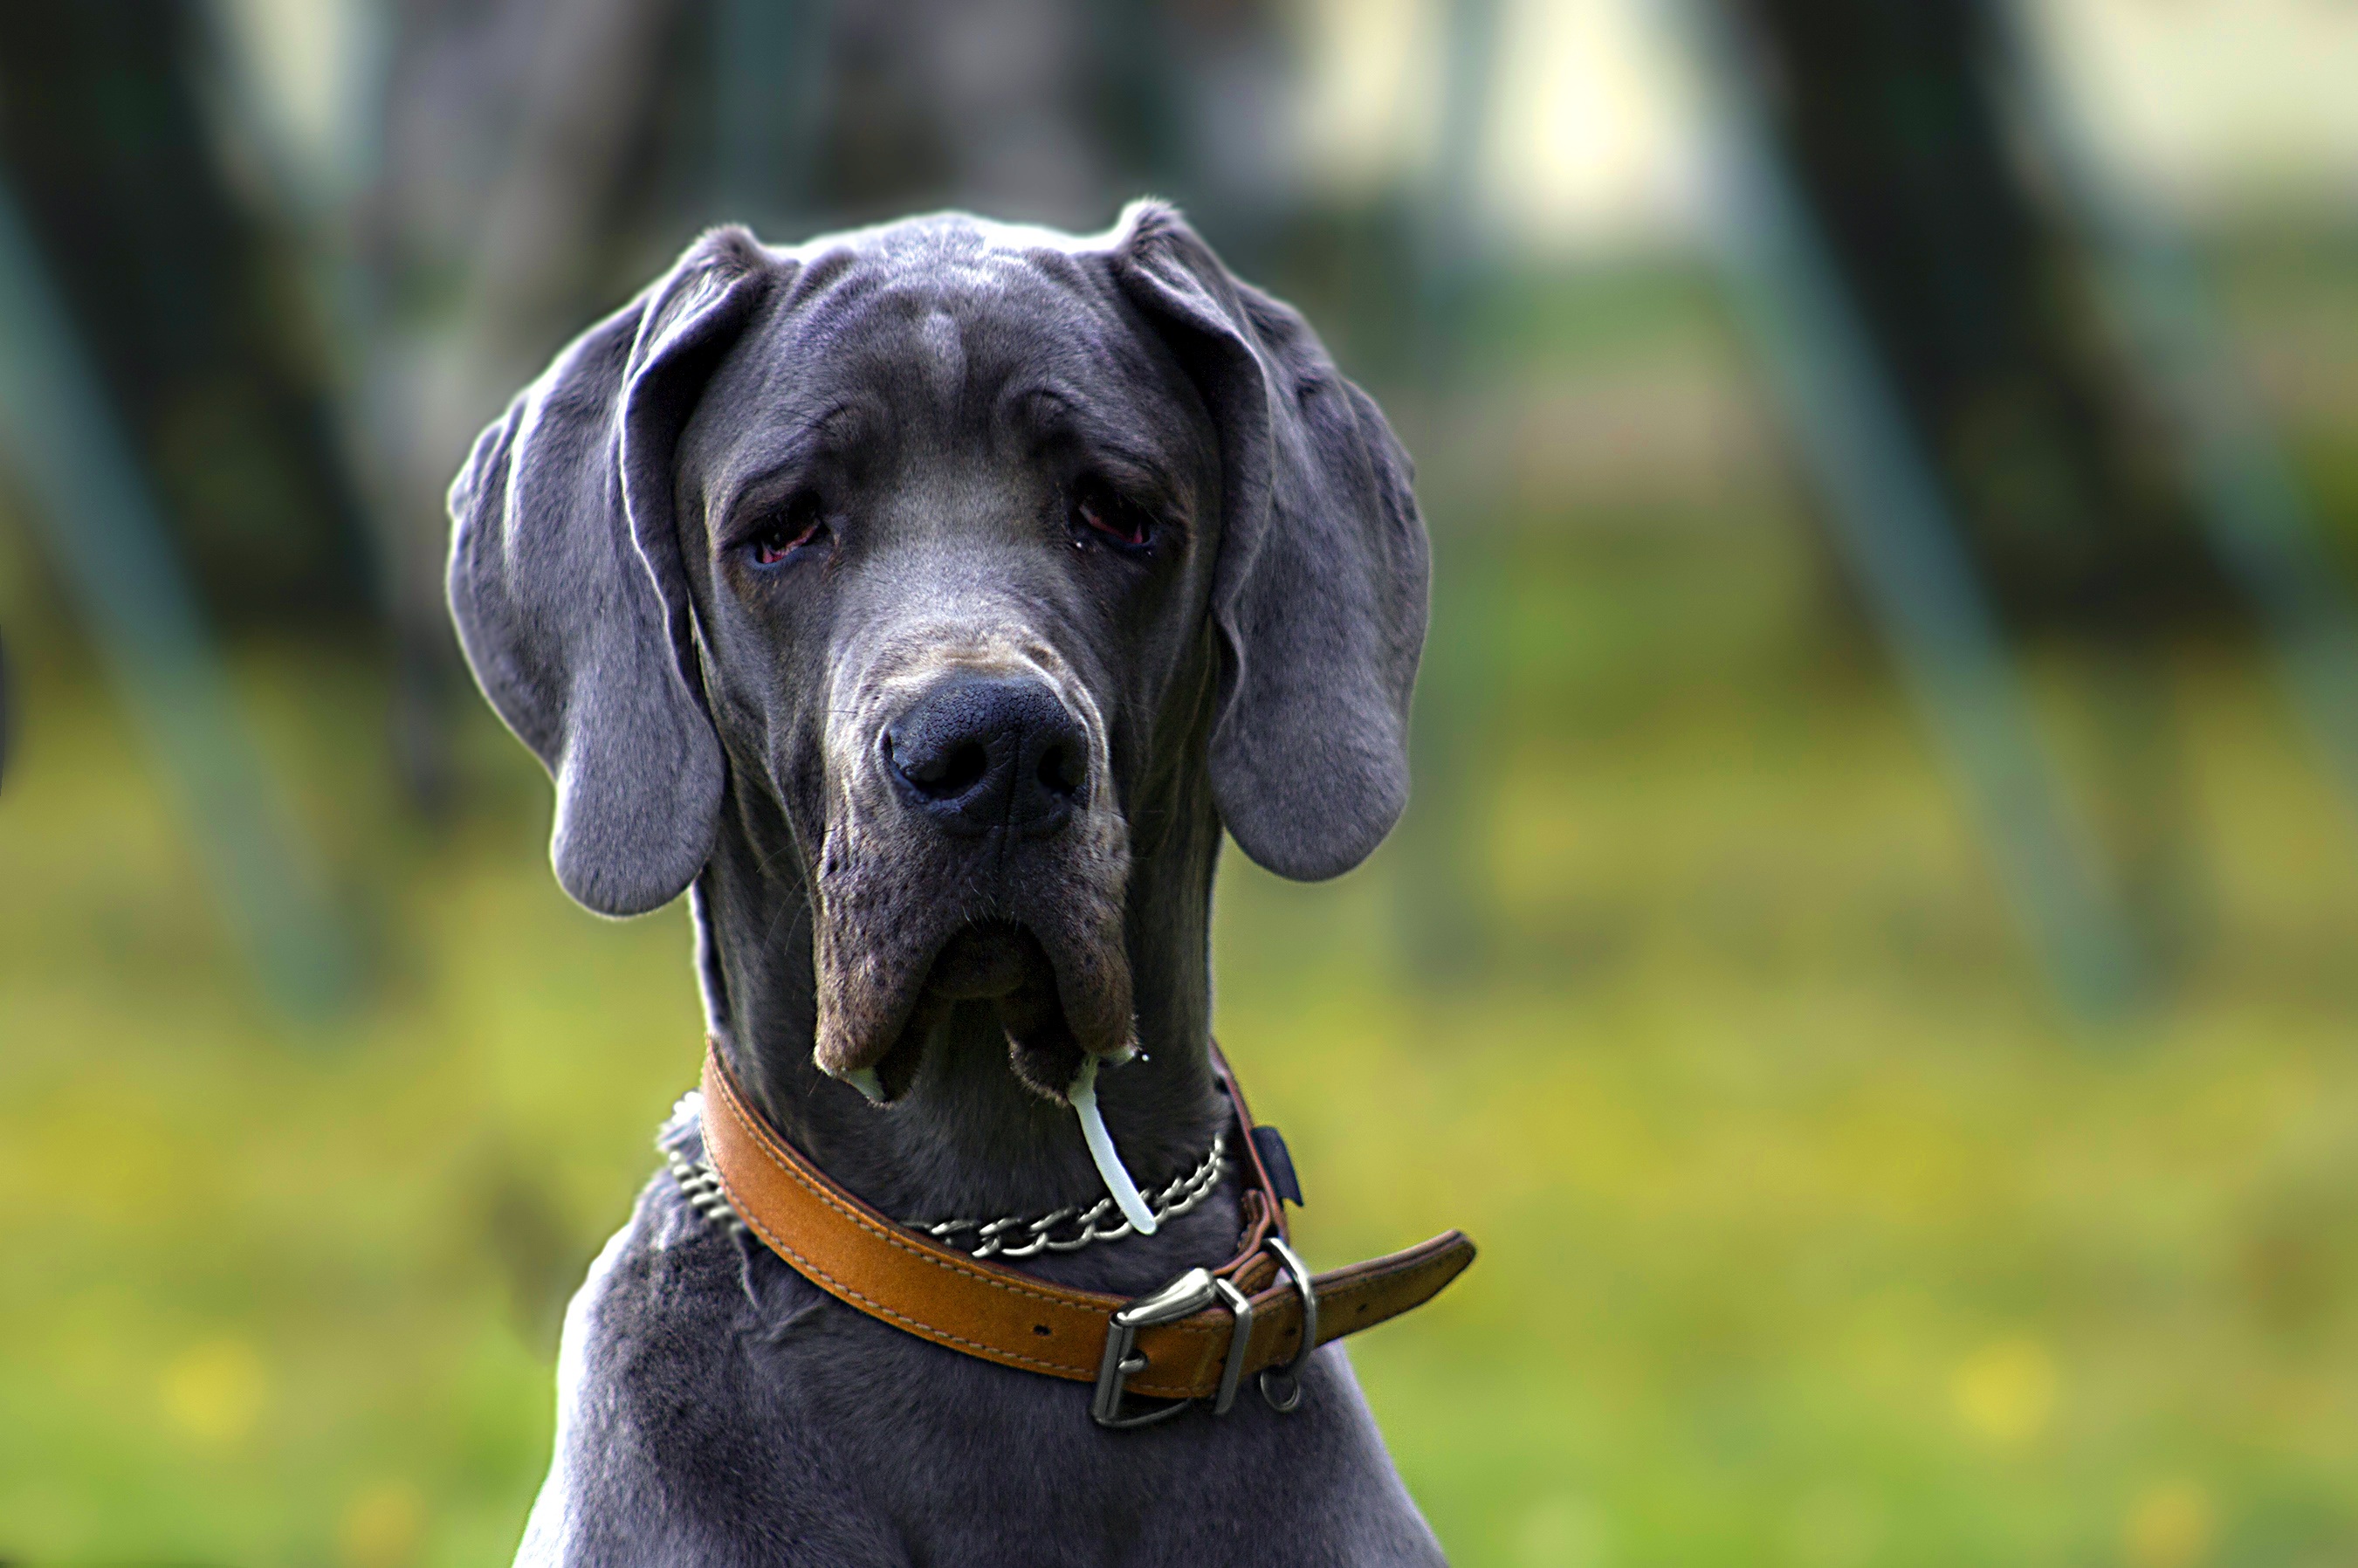
white, home, dog, animal, pet, portrait, mammal, gray, blue, black, old man, weimaraner, thoroughbred, dogs, one, background, head, vertebrate, big, beautiful, shot, large, rare, dog breed, breed, bitch, nobody, guard dog, great dane, mastiffs, family tree, dog like mammal, carnivoran